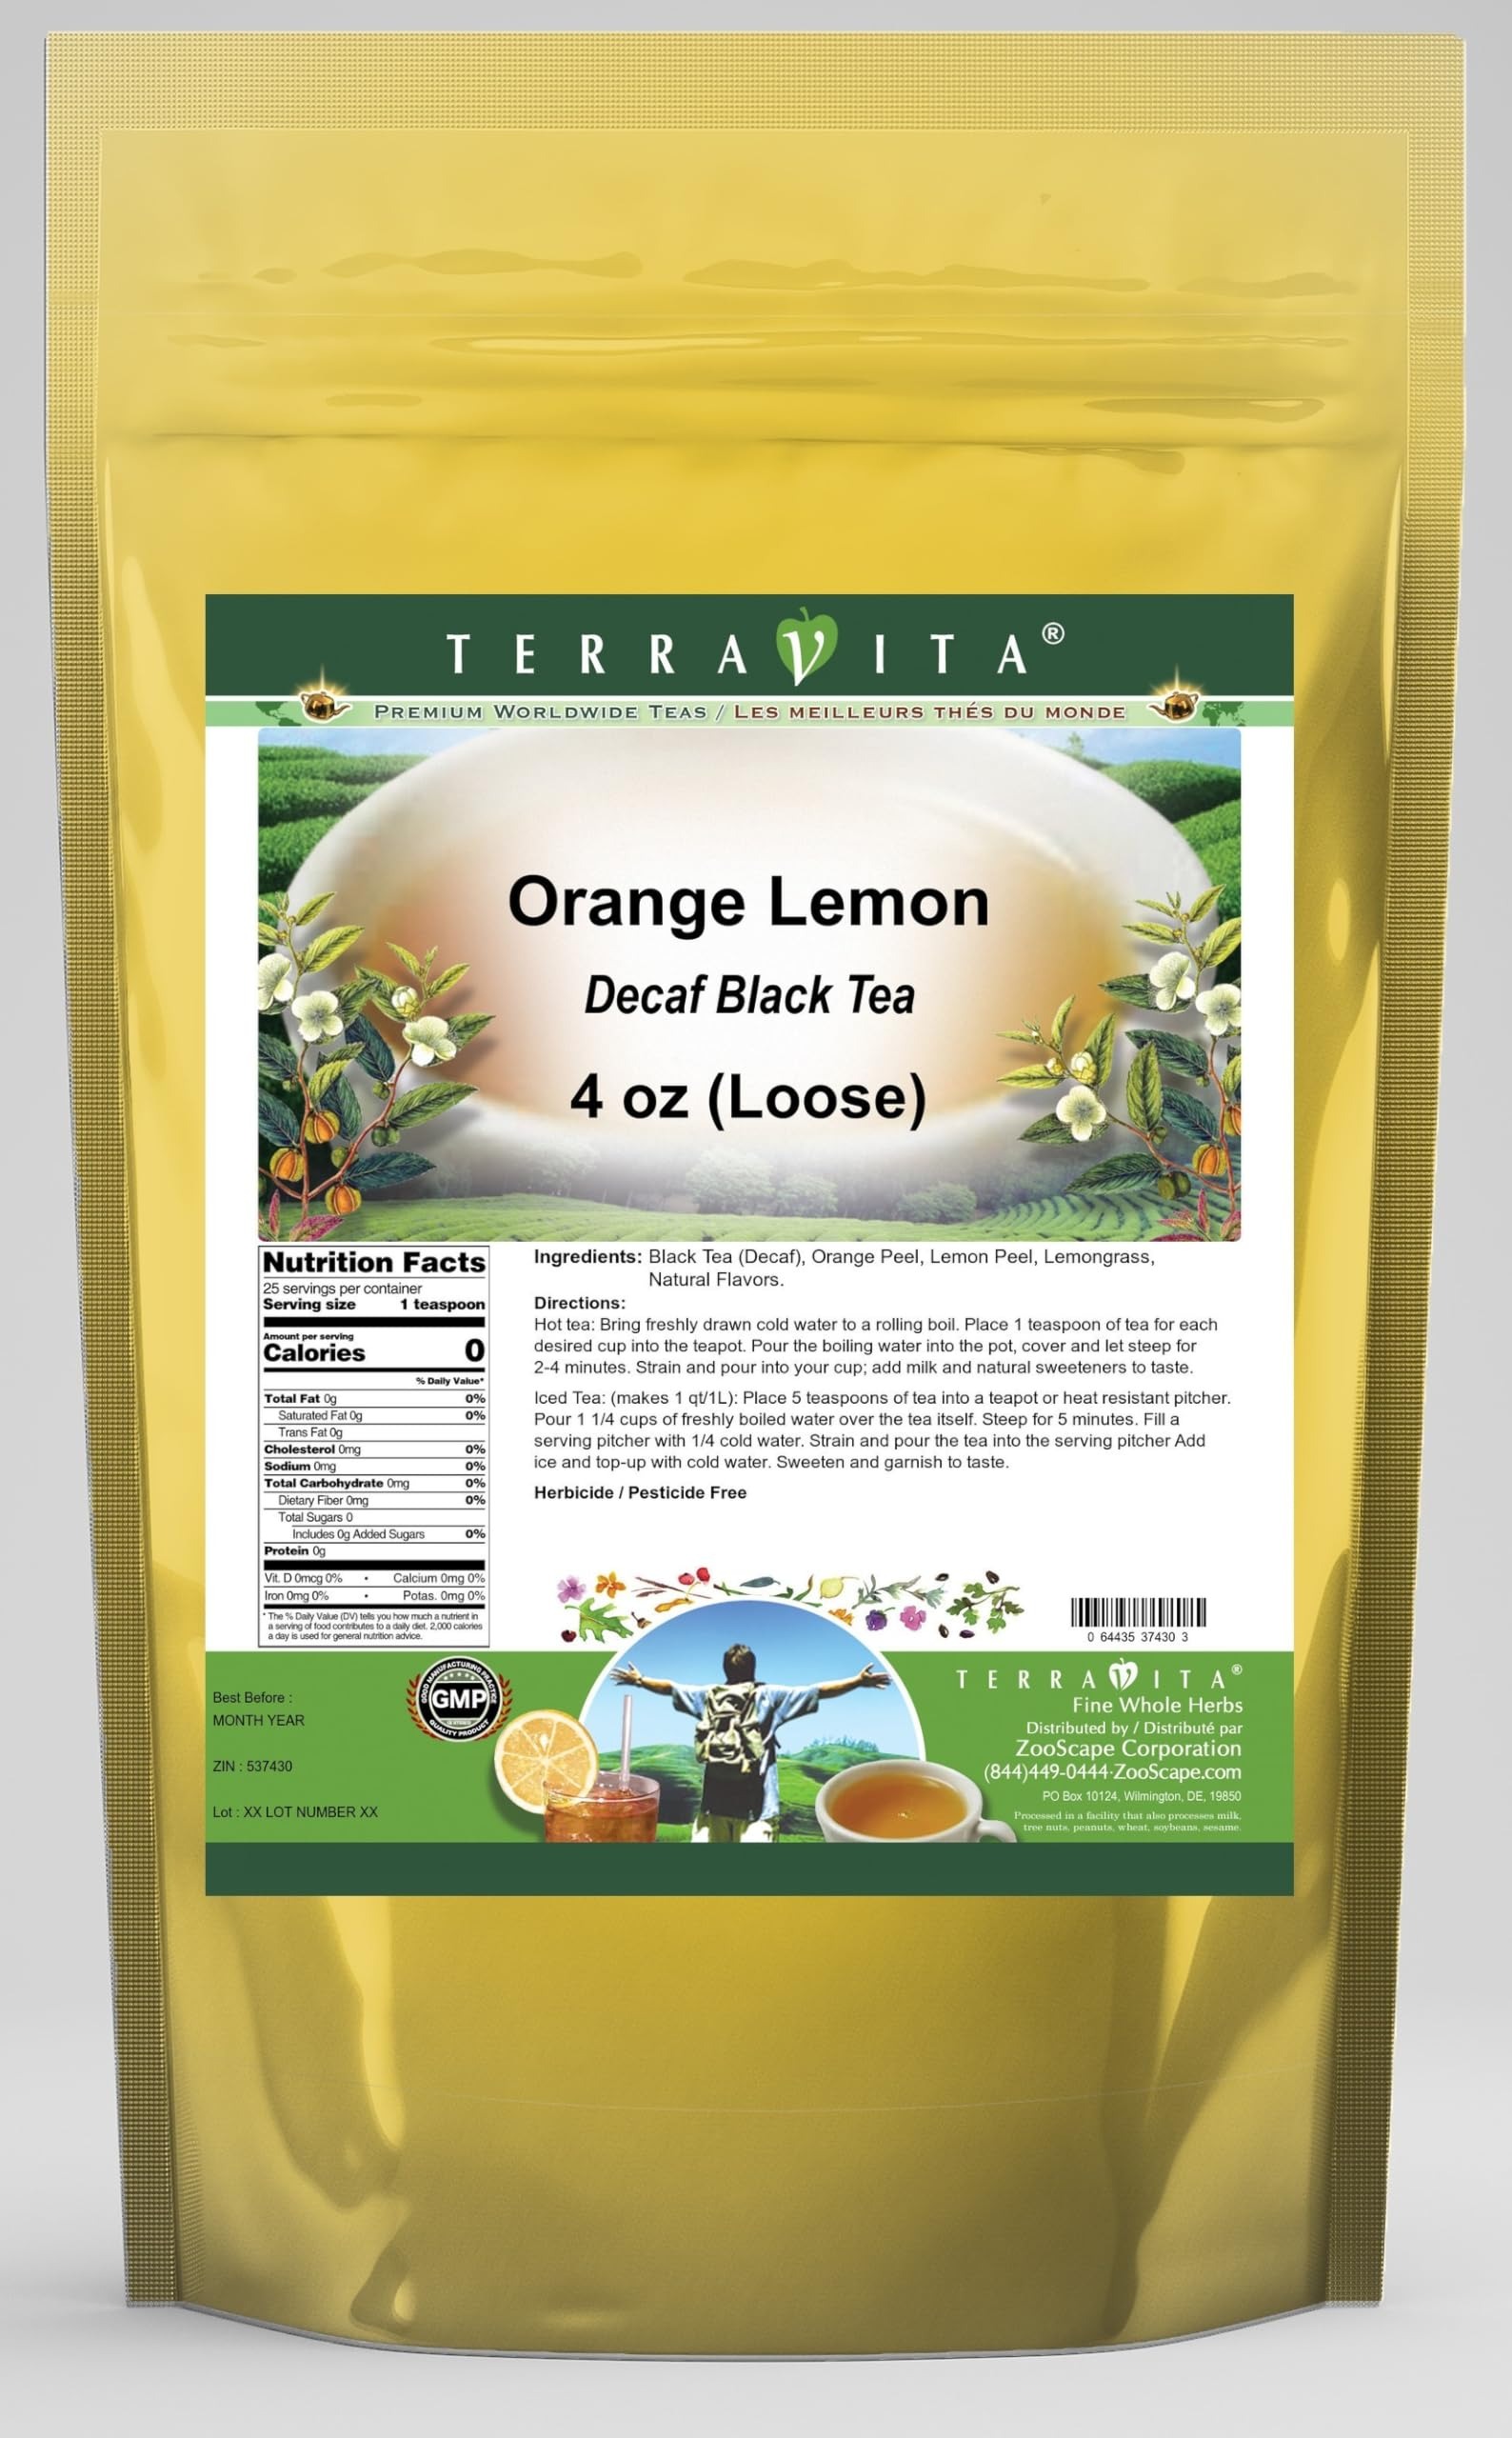
Item Name: Orange Lemon Decaf Black Tea (Loose) (4 oz, ZIN: 537430) - 3 Pack
Bullet Point 1: Our Orange Lemon Decaf Black Tea is a wonderful flavored decaffeinated Black tea with Orange Peel, Lemon Peel and Lemongrass. You will enjoy the simple and elegant Orange Lemon taste! - Ingredients: Decaf Black tea, Orange Peel, Lemon Peel, Lemongrass and Natural Orange Lemon Flavor.
Bullet Point 2: No fillers.
Bullet Point 3: Manufacturer: TerraVita
Bullet Point 4: Size: 4 oz
Bullet Point 5: Loose Leaf Black Tea - Packed in a convenient upright pouch!
Product Description: Our Orange Lemon Decaf Black Tea is a wonderful flavored decaffeinated Black tea with Orange Peel, Lemon Peel and Lemongrass. You will enjoy the simple and elegant Orange Lemon taste! - Ingredients: Decaf Black tea, Orange Peel, Lemon Peel, Lemongrass and Natural Orange Lemon Flavor. - Hot tea brewing method: Bring freshly drawn cold water to a rolling boil. Place 1 teaspoon of tea for each desired cup into the teapot. Pour the boiling water into the pot, cover and let steep for 2-4 minutes. Strain and pour into your cup; add milk and natural sweeteners to taste. - Iced tea brewing method: (to make 1 liter/quart): Place 5 teaspoons of tea into a teapot or heat resistant pitcher. Pour 1 1/4 cups of freshly boiled water over the tea itself. Steep for 5 minutes. Fill a serving pitcher with 1/4 cold water. Strain and pour the tea into the serving pitcher Add ice and top-up with cold water. Sweeten and garnish to taste. - TerraVita is an exclusive line of premium-quality, natural source products that use only the finest, purest and most potent ingredients found around the world. TerraVita is hallmarked by the highest possible standards of purity, potency, stability and freshness. All of our products are prepared with the highest elements of quality control, from raw materials through the entire manufacturing process, up to and including the moment that the bottles or bags are sealed for freshness and shipped out to you. Our highest possible standards are certified by independent laboratories and backed by our personal guarantee. - TerraVita exists to meet and ensure your family's health and wellness without the harmful effects of chemicals and health products. We strive to make all of our products affordable and reliable and are constantly searching the market to maintain ou
Value: 12.0
Unit: Ounce

Price: 76.44